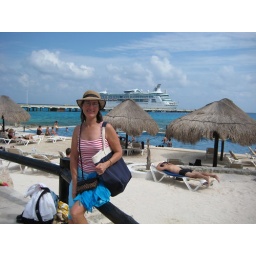
The beach and our ship in the background at Costa Maya.